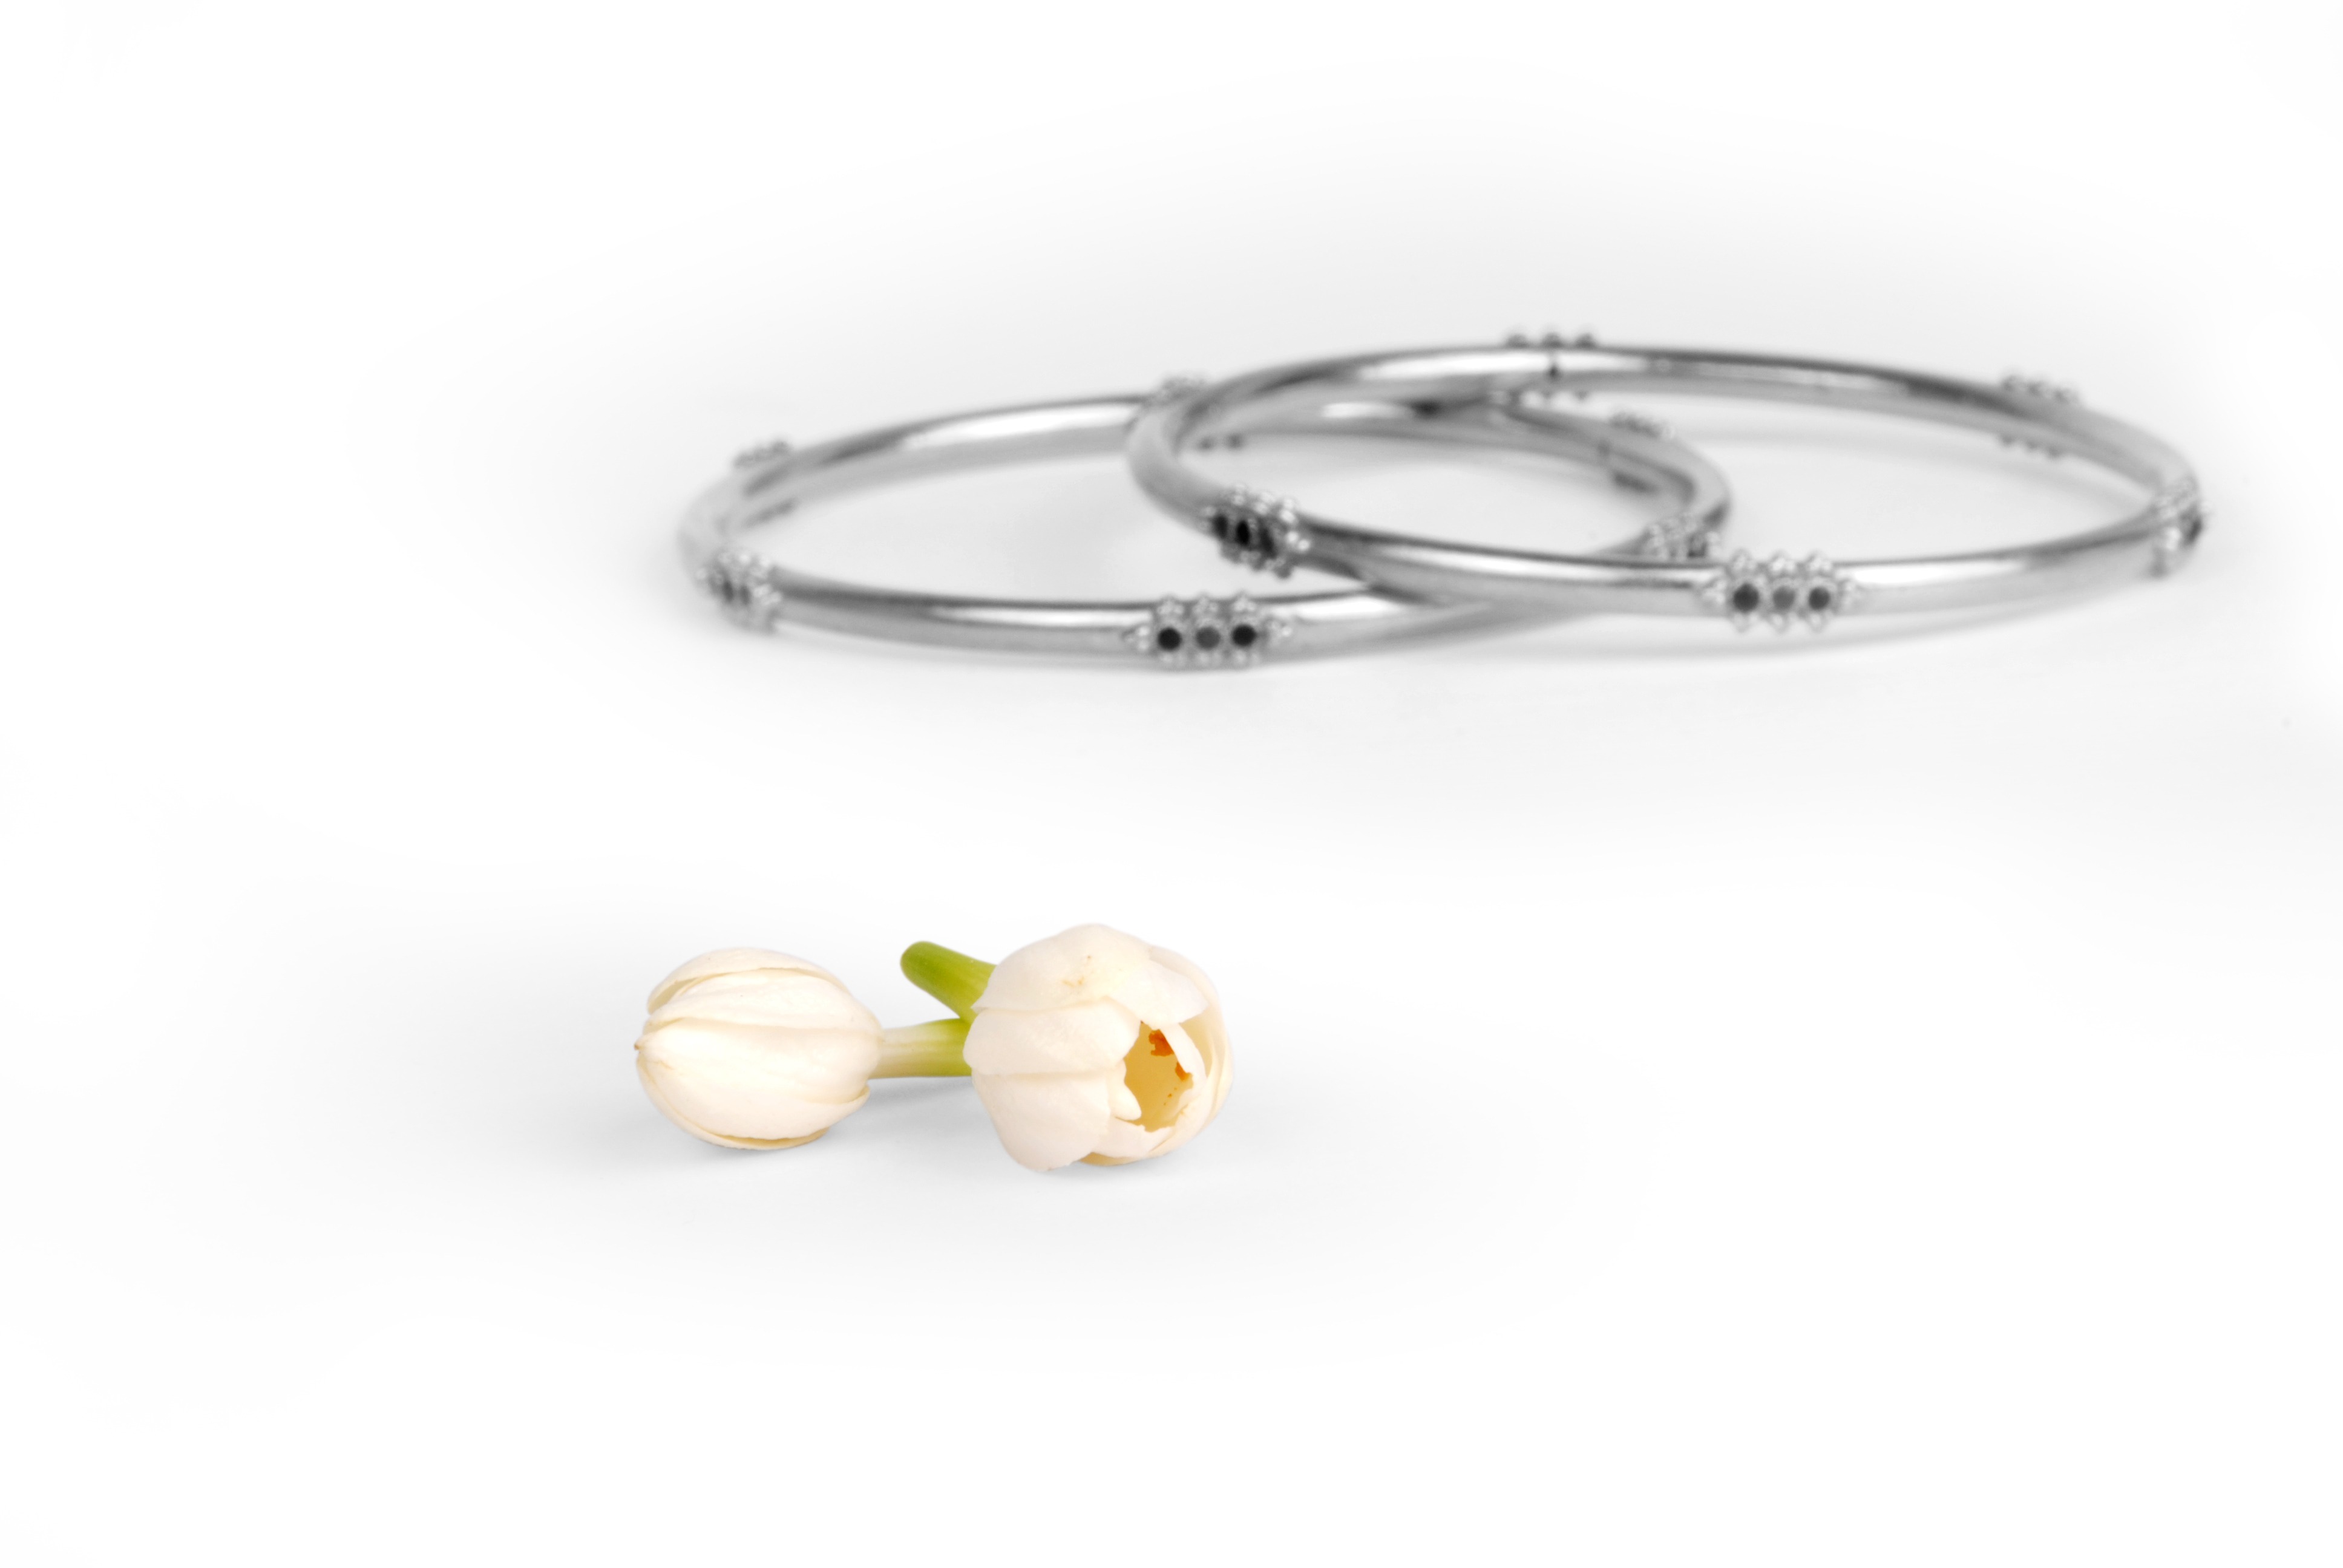
ring, material, bangle, bracelet, jewellery, silver, rings, gemstone, fashion accessory, body jewelry, stone bracelet, leather wristband